Pulaski (tool)

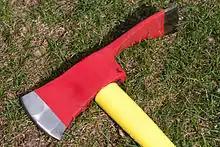
A Pulaski combines the functions of an axe and an adze in one tool.

The Pulaski is a specialty hand tool used in fighting fires, particularly wildfires,